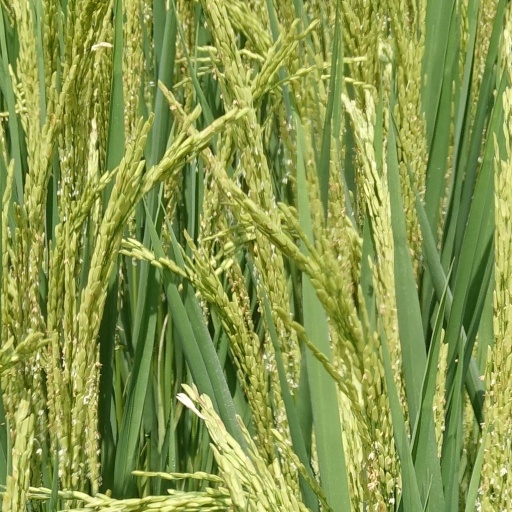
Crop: rice